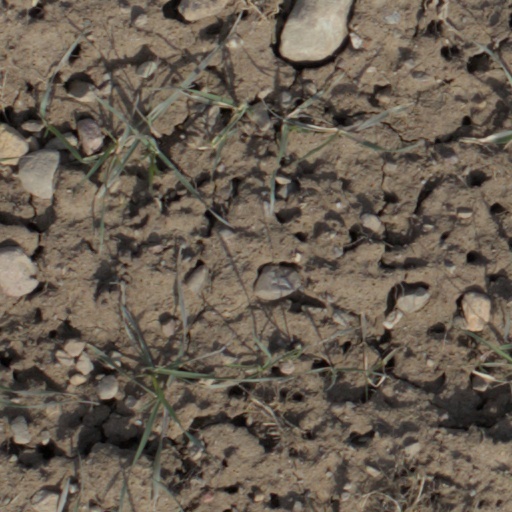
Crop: wheat